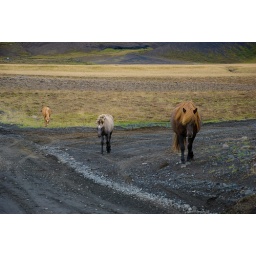
This horse followed me to the car and then rubbed his nose against my window until we drove off.